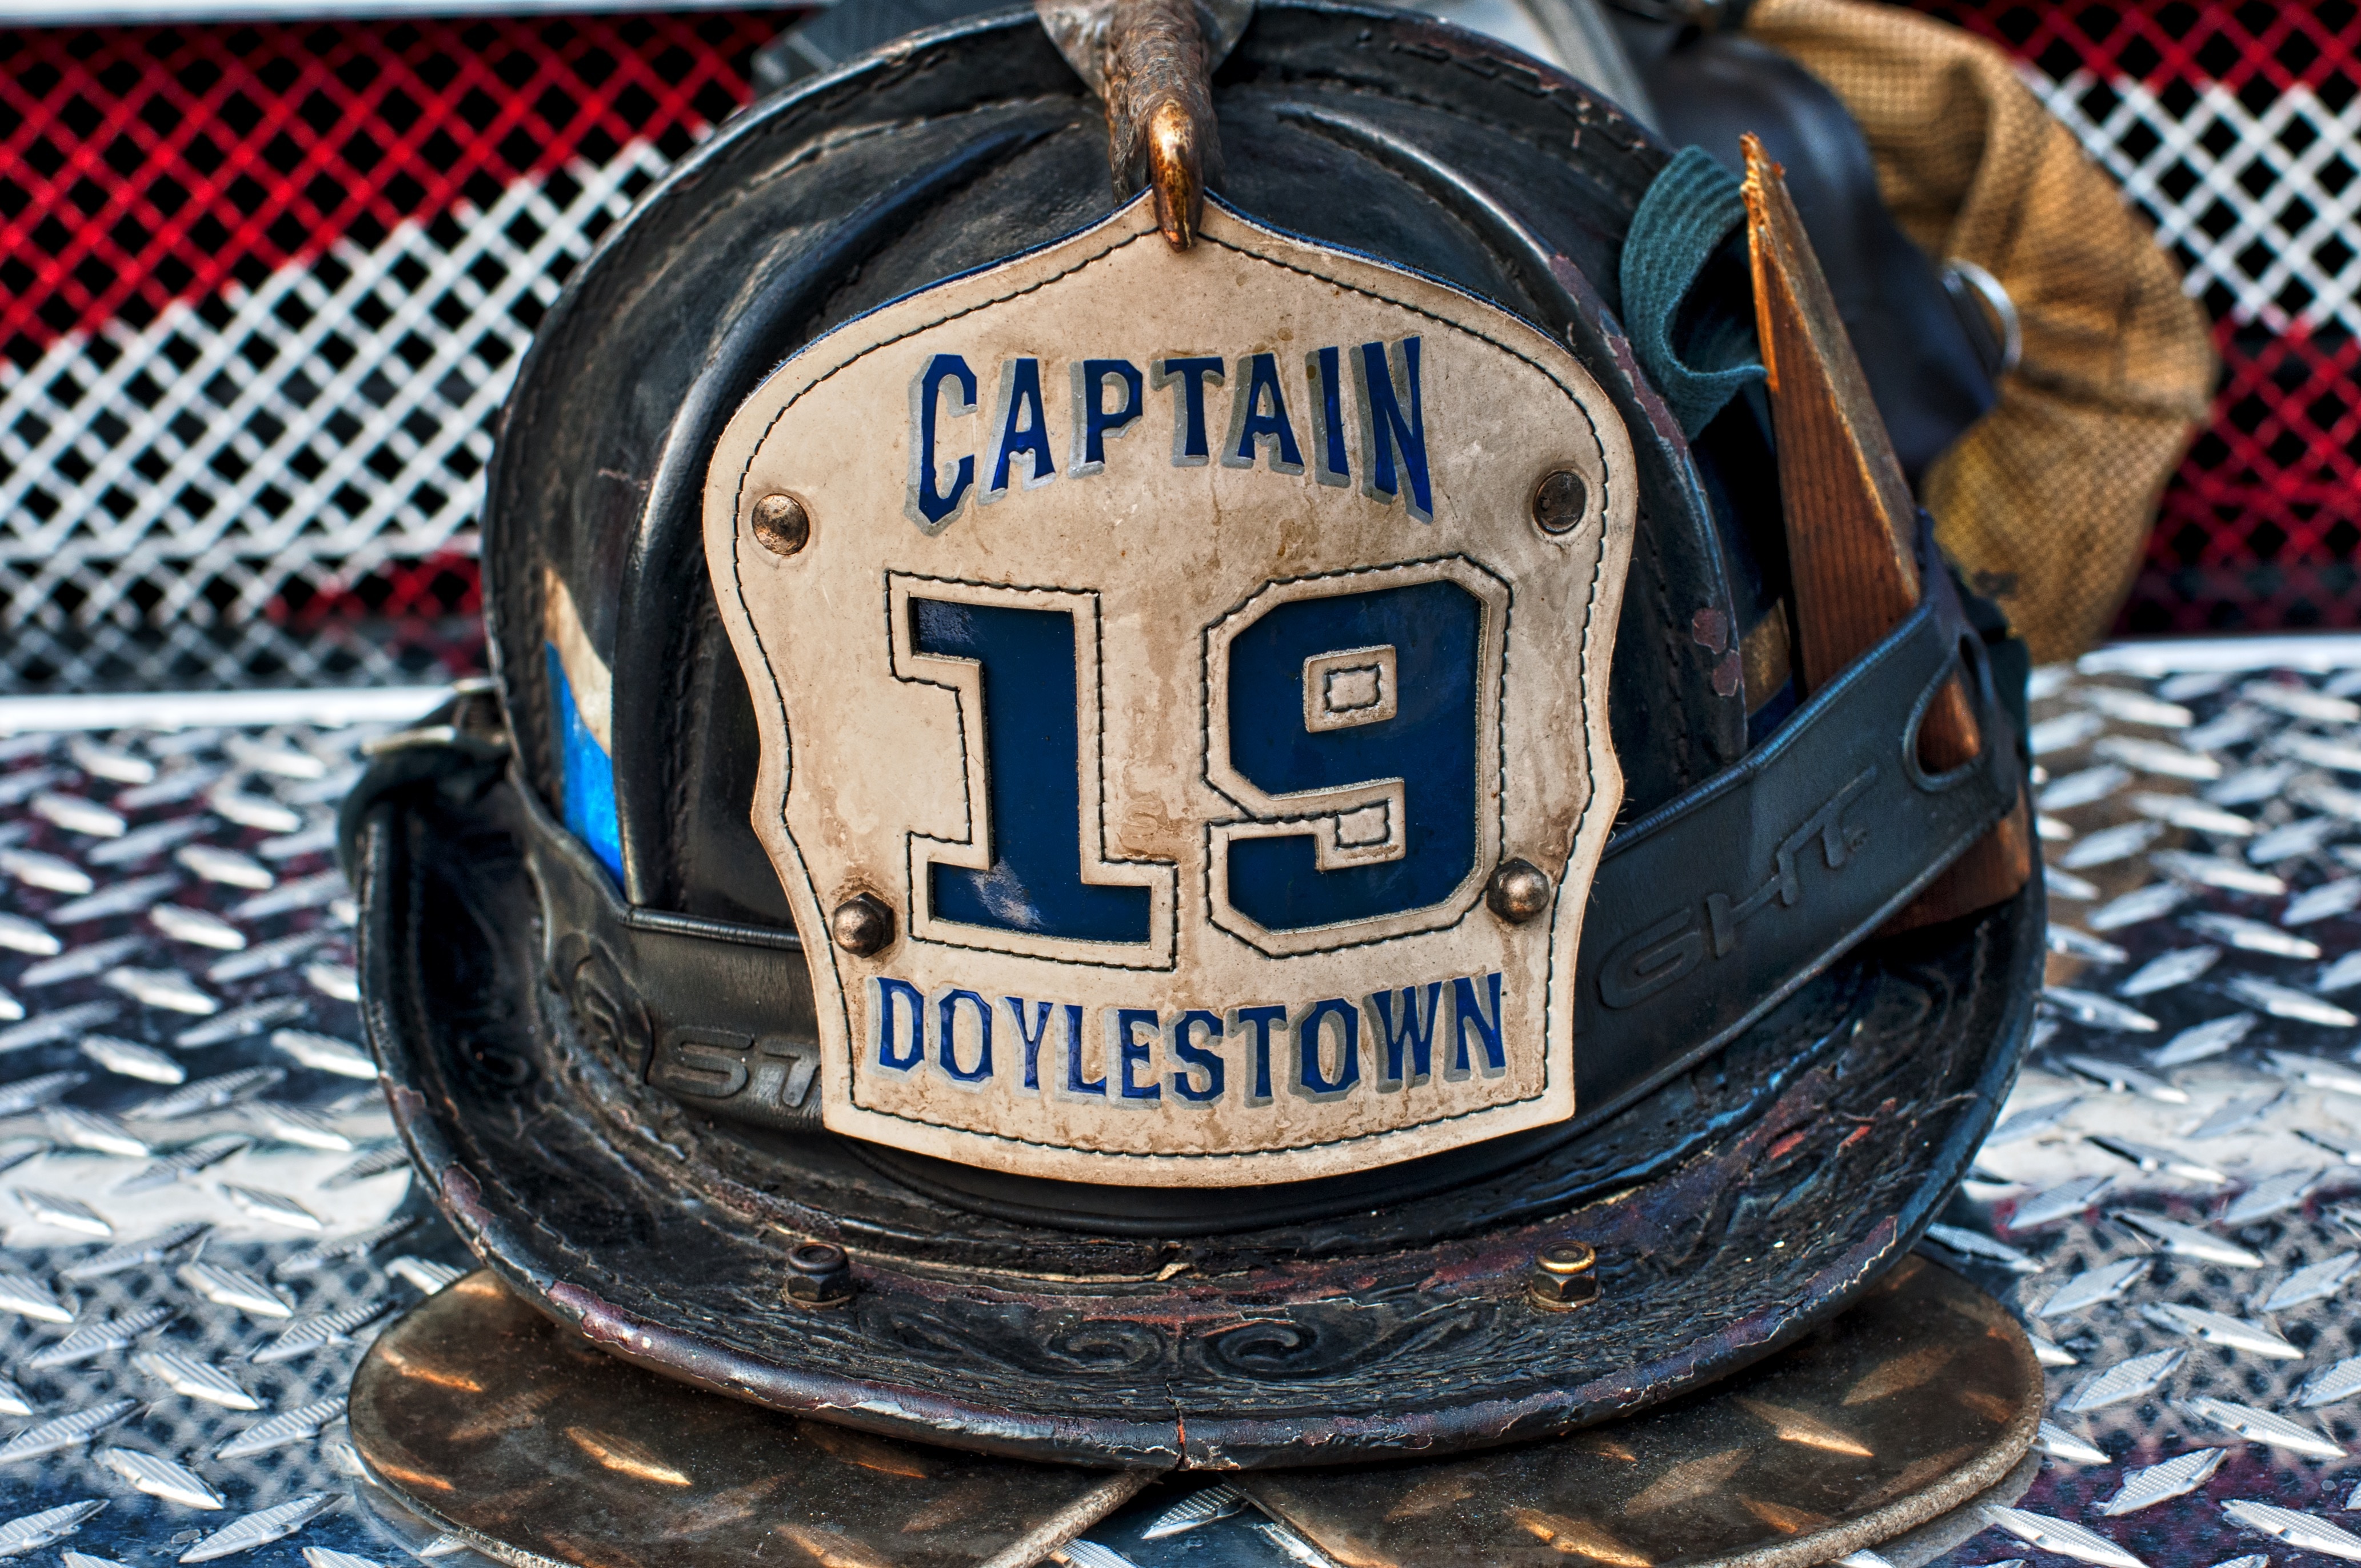
blue, clothing, helmet, cap, fire fighter, football helmet, football equipment and supplies, protective equipment in gridiron football, fire fighter helmet